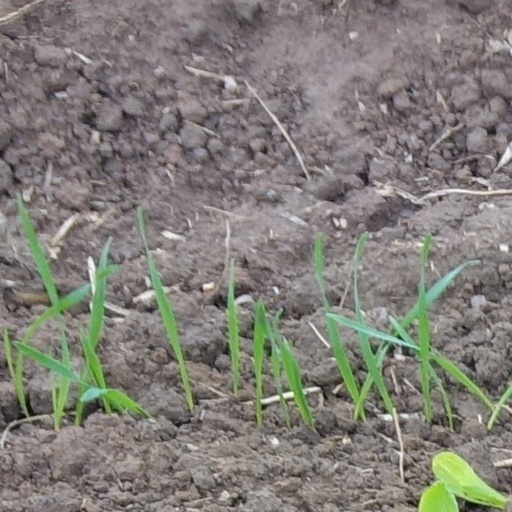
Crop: wheat